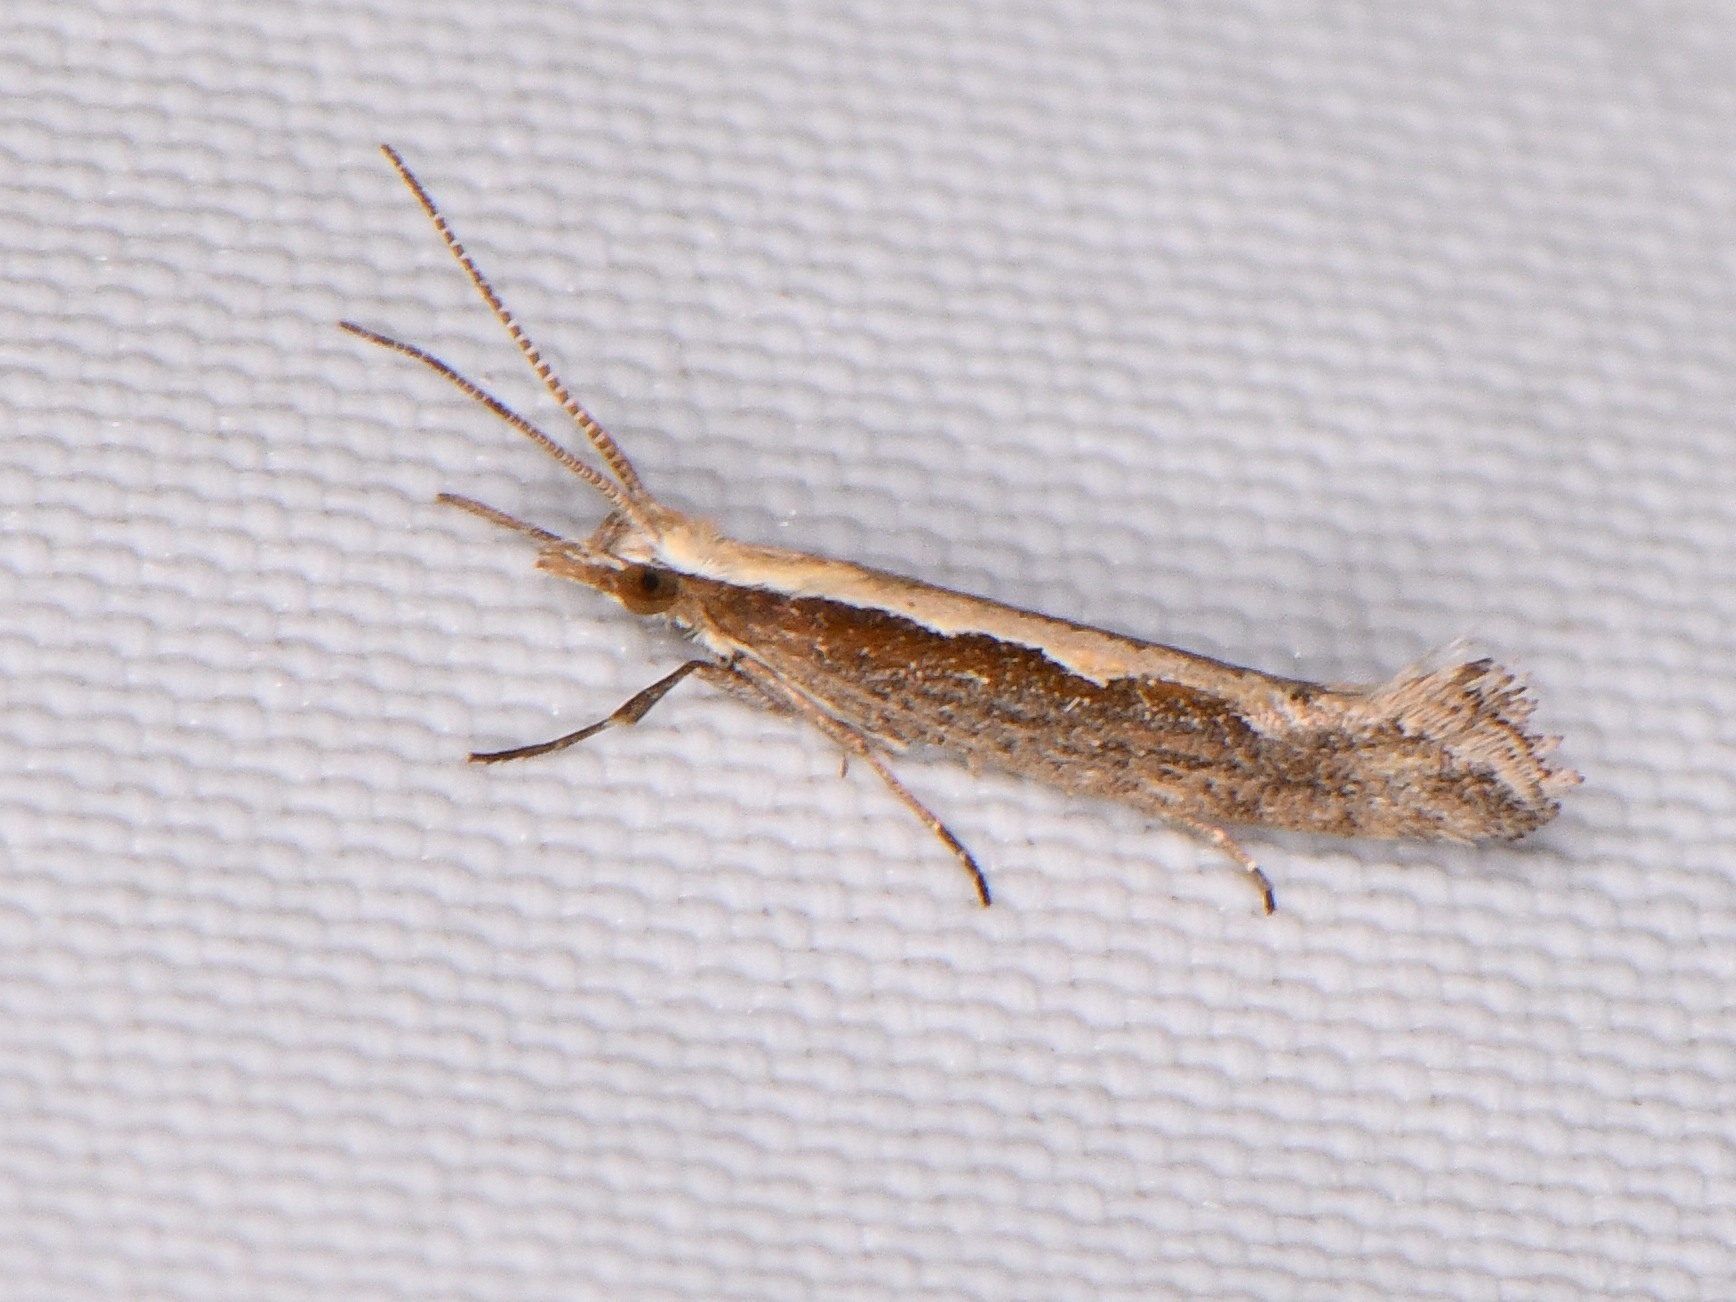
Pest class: diamondback_moth